U.S. Route 99

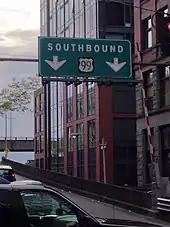
US 99 Sign in Downtown Seattle, at the entrance to the old Alaskan Way Viaduct. The viaduct was torn down in 2019 after it was replaced by the State Route 99 tunnel.

An extensive section of this highway (over ), from approximately Stockton, California to Vancouver, Washington, follows very closely the track of the Siskiyou Trail. The Siskiyou Trail was based on an ancient network of Native American Indian footpaths connecting the Pacific Northwest with California's Central Valley. By the 1820s, trappers from the Hudson's Bay Company were the first non-Native Americans to use the route of U.S. Highway 99 to move between today's Washington state and California. During the second half of the 19th Century, mule train trails, stagecoach roads, and the path of the Central Pacific railroad (later the Southern Pacific railroad) also followed the route of the Siskiyou Trail. By the early 20th century, pioneering automobile roads were built along the Siskiyou Trail, including most notably the Pacific Highway. The Pacific Highway ran from British Columbia to San Diego and is the immediate predecessor of much of U.S. Highway 99. The highway was continuous pavement by the mid-1930s.